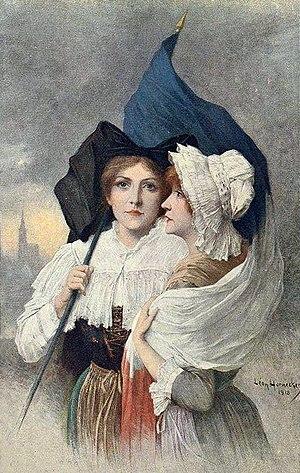
La patrie retrouvée / Léon Hornecker. 1919. Bibliothèque nationale et universitaire de Strasbourg
Léon Hornecker, né le 13 juin 1864 au Neuhof et mort le 9 janvier 1924 à Paris, est un peintre alsacien, portraitiste et paysagiste, qui enseigna à l'École des arts décoratifs de Strasbourg, mais se fixa à Paris en 1909, tout en gardant d'étroits contacts avec les milieux artistiques alsaciens. Il fut membre du cercle de Saint-Léonard.